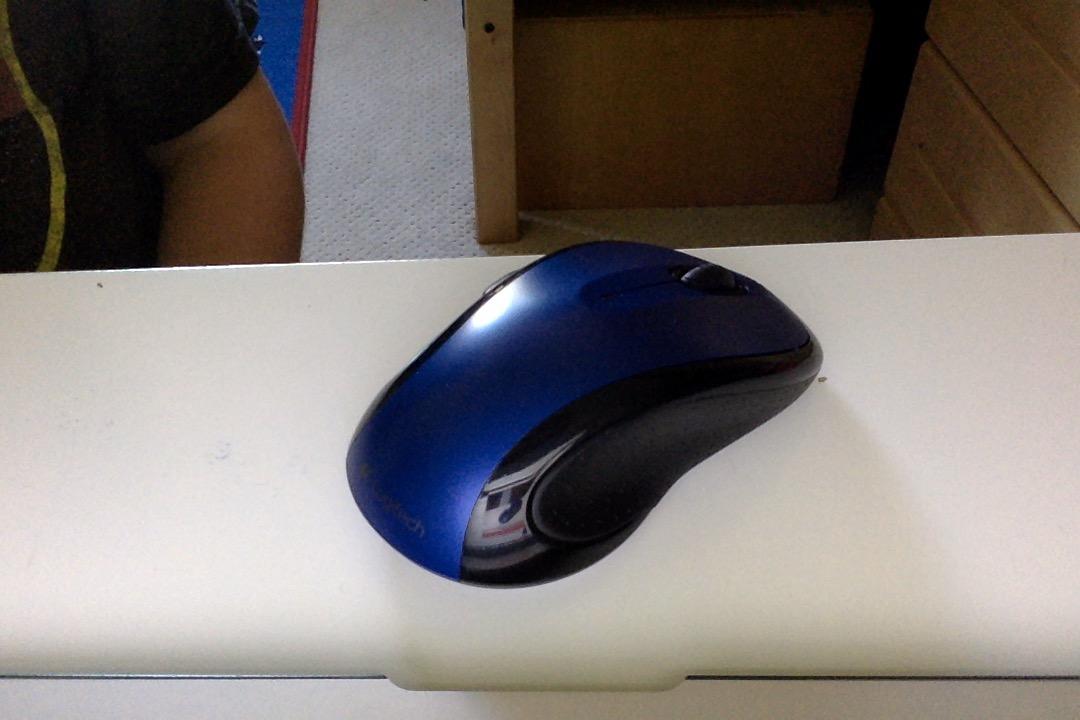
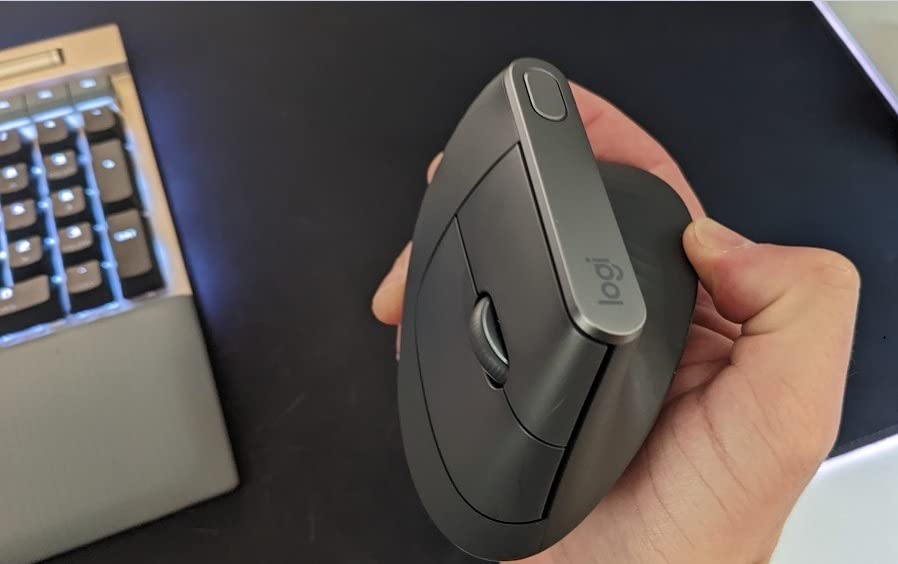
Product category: mouse
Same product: no